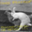
Label: rabbit